Jean-Baptiste Dutrou-Bornier

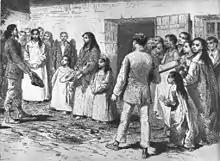
"Queen Mother" Koreto with her daughters, "Queen" Caroline and Harriethe-Marthe, in 1877

In 1876, Dutrou-Bornier was killed in an argument over a dress, though his kidnapping of pubescent girls may also have motivated his killers.